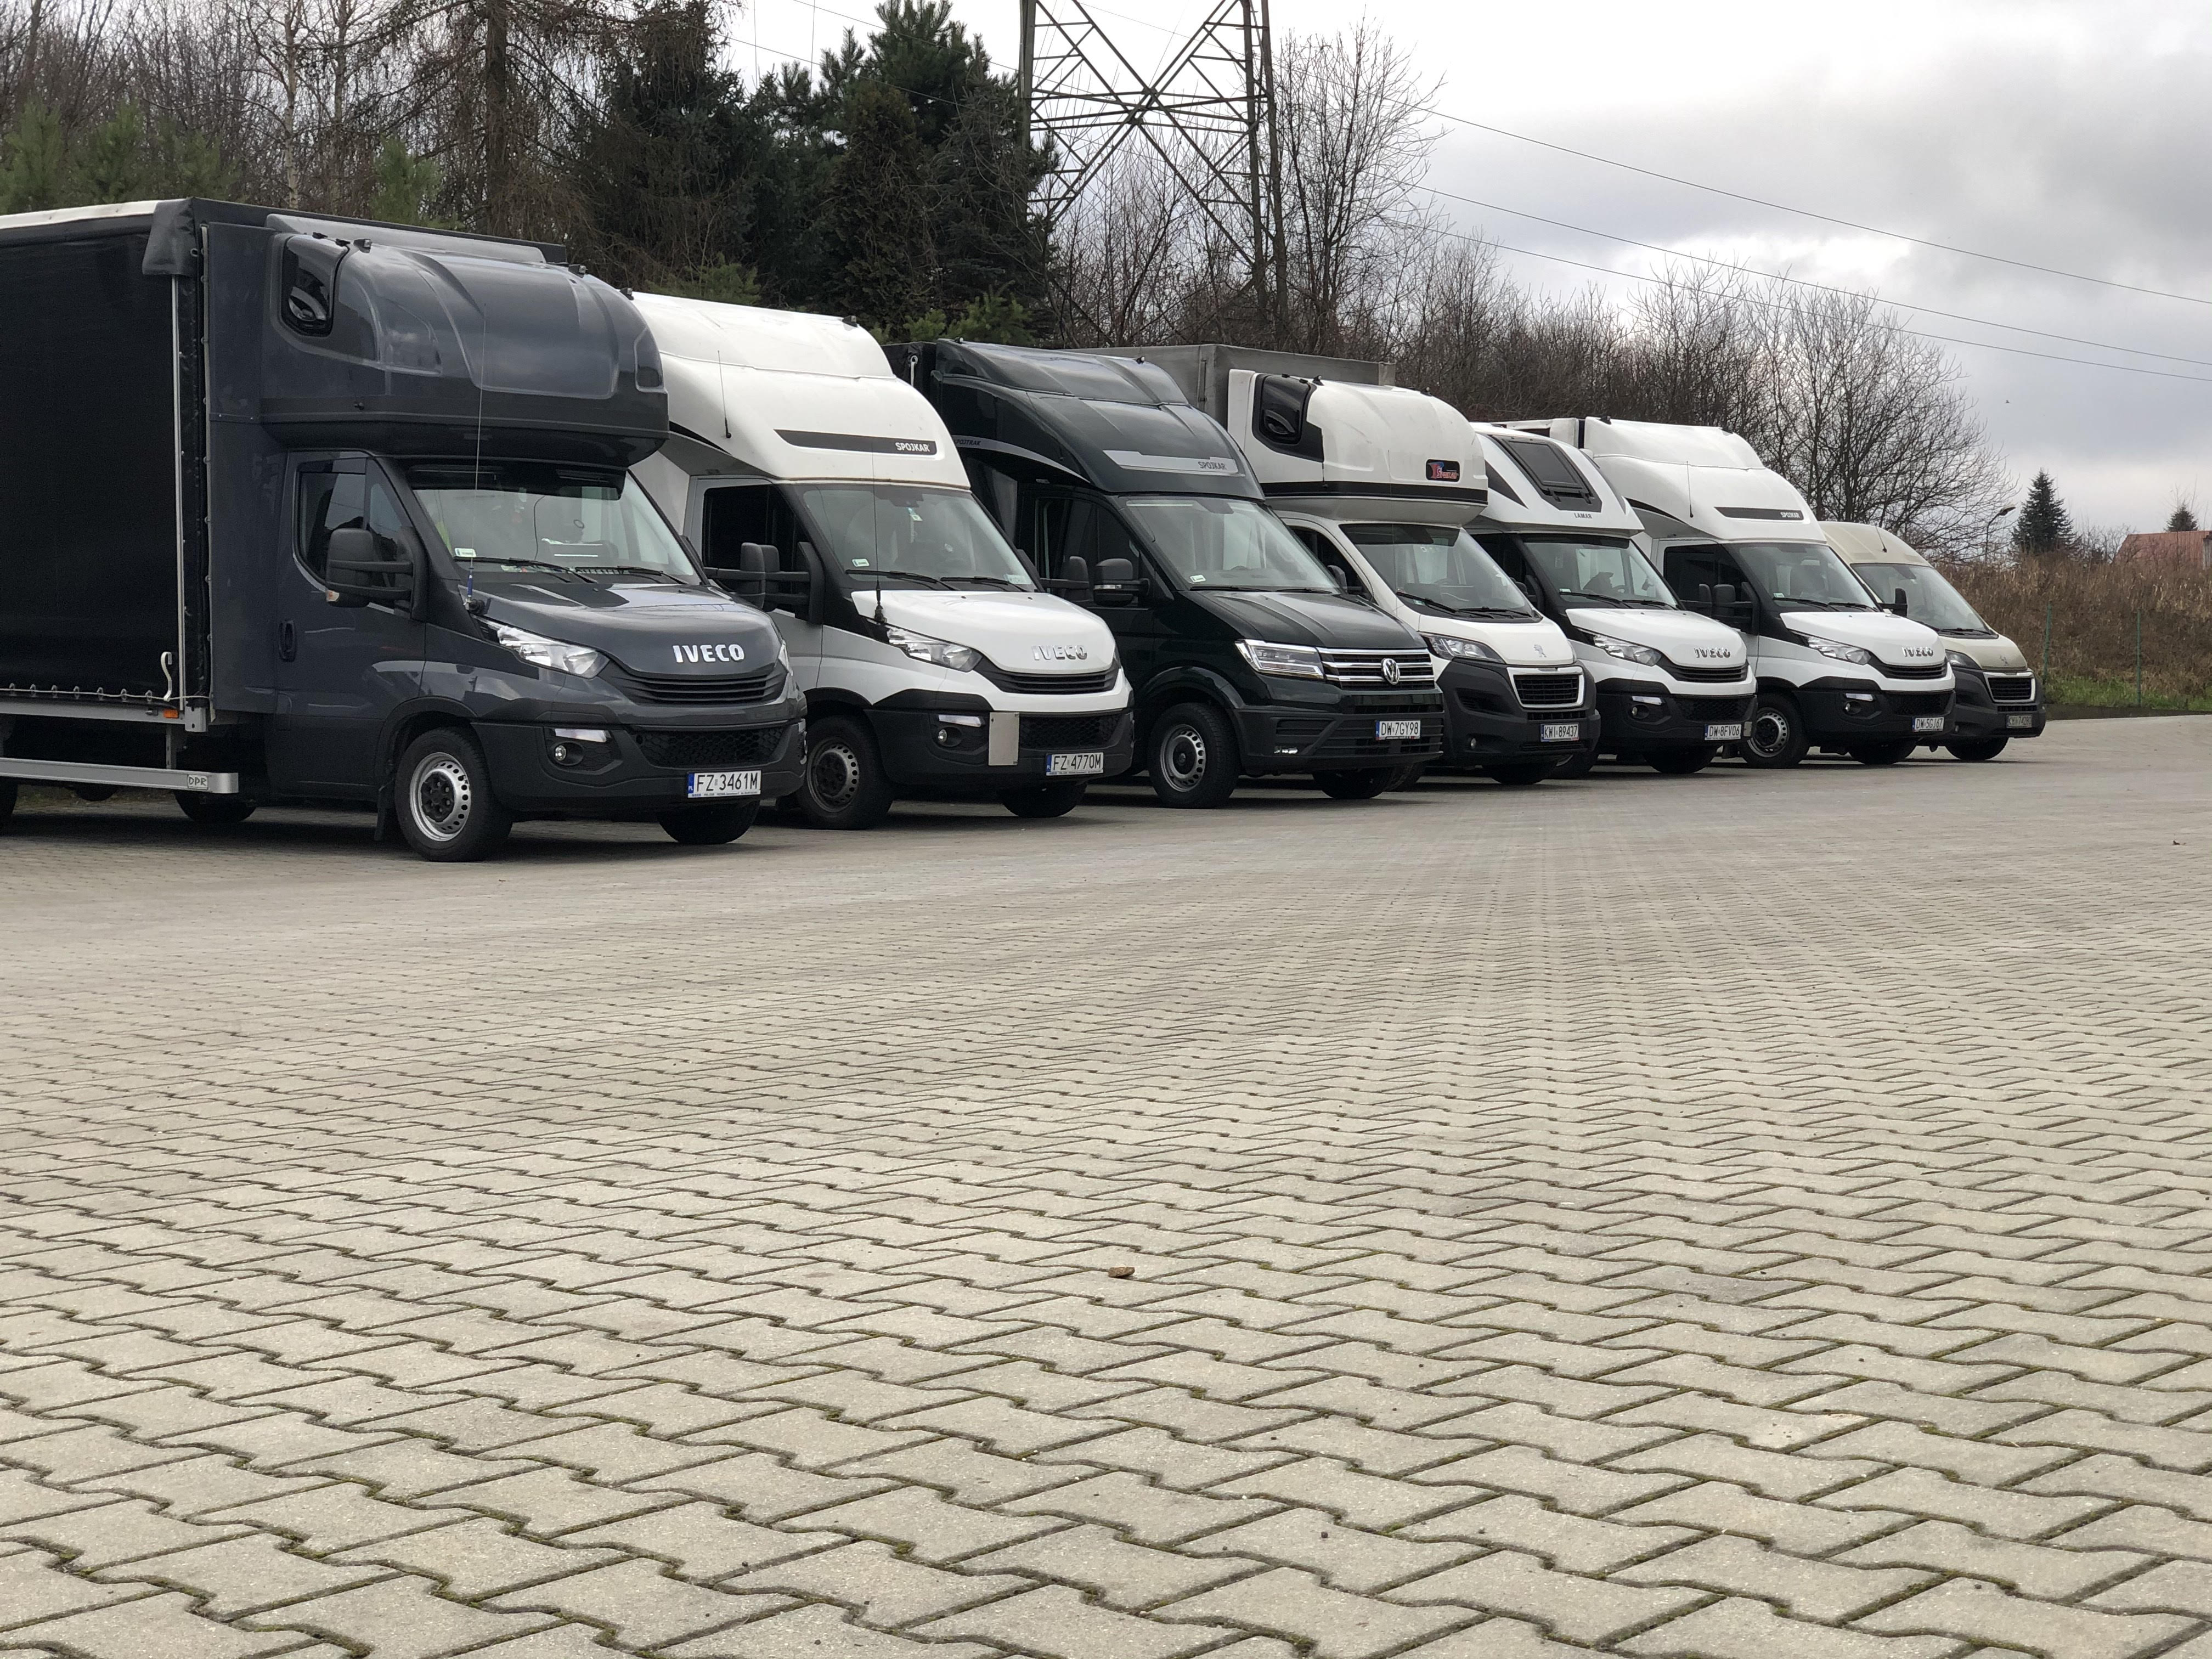
bus, land vehicle, vehicle, car, motor vehicle, transport, commercial vehicle, mode of transport, van, light commercial vehicle, parking, automotive wheel system, minivan, wheel